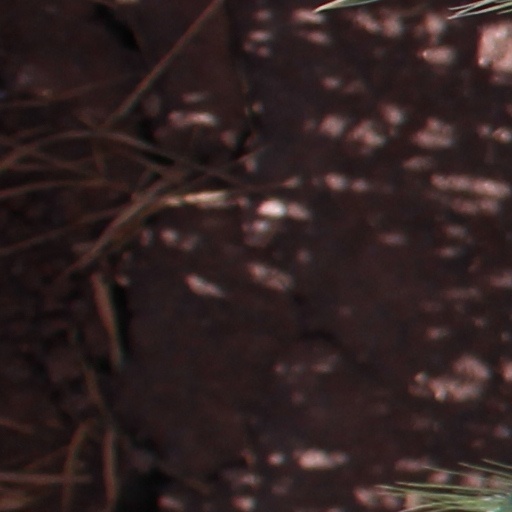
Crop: wheat